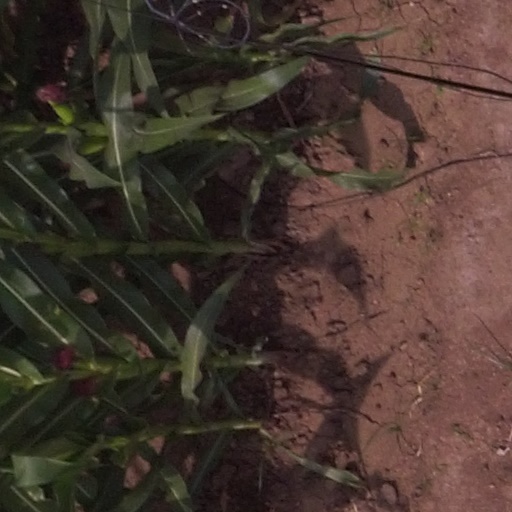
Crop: maize; corn